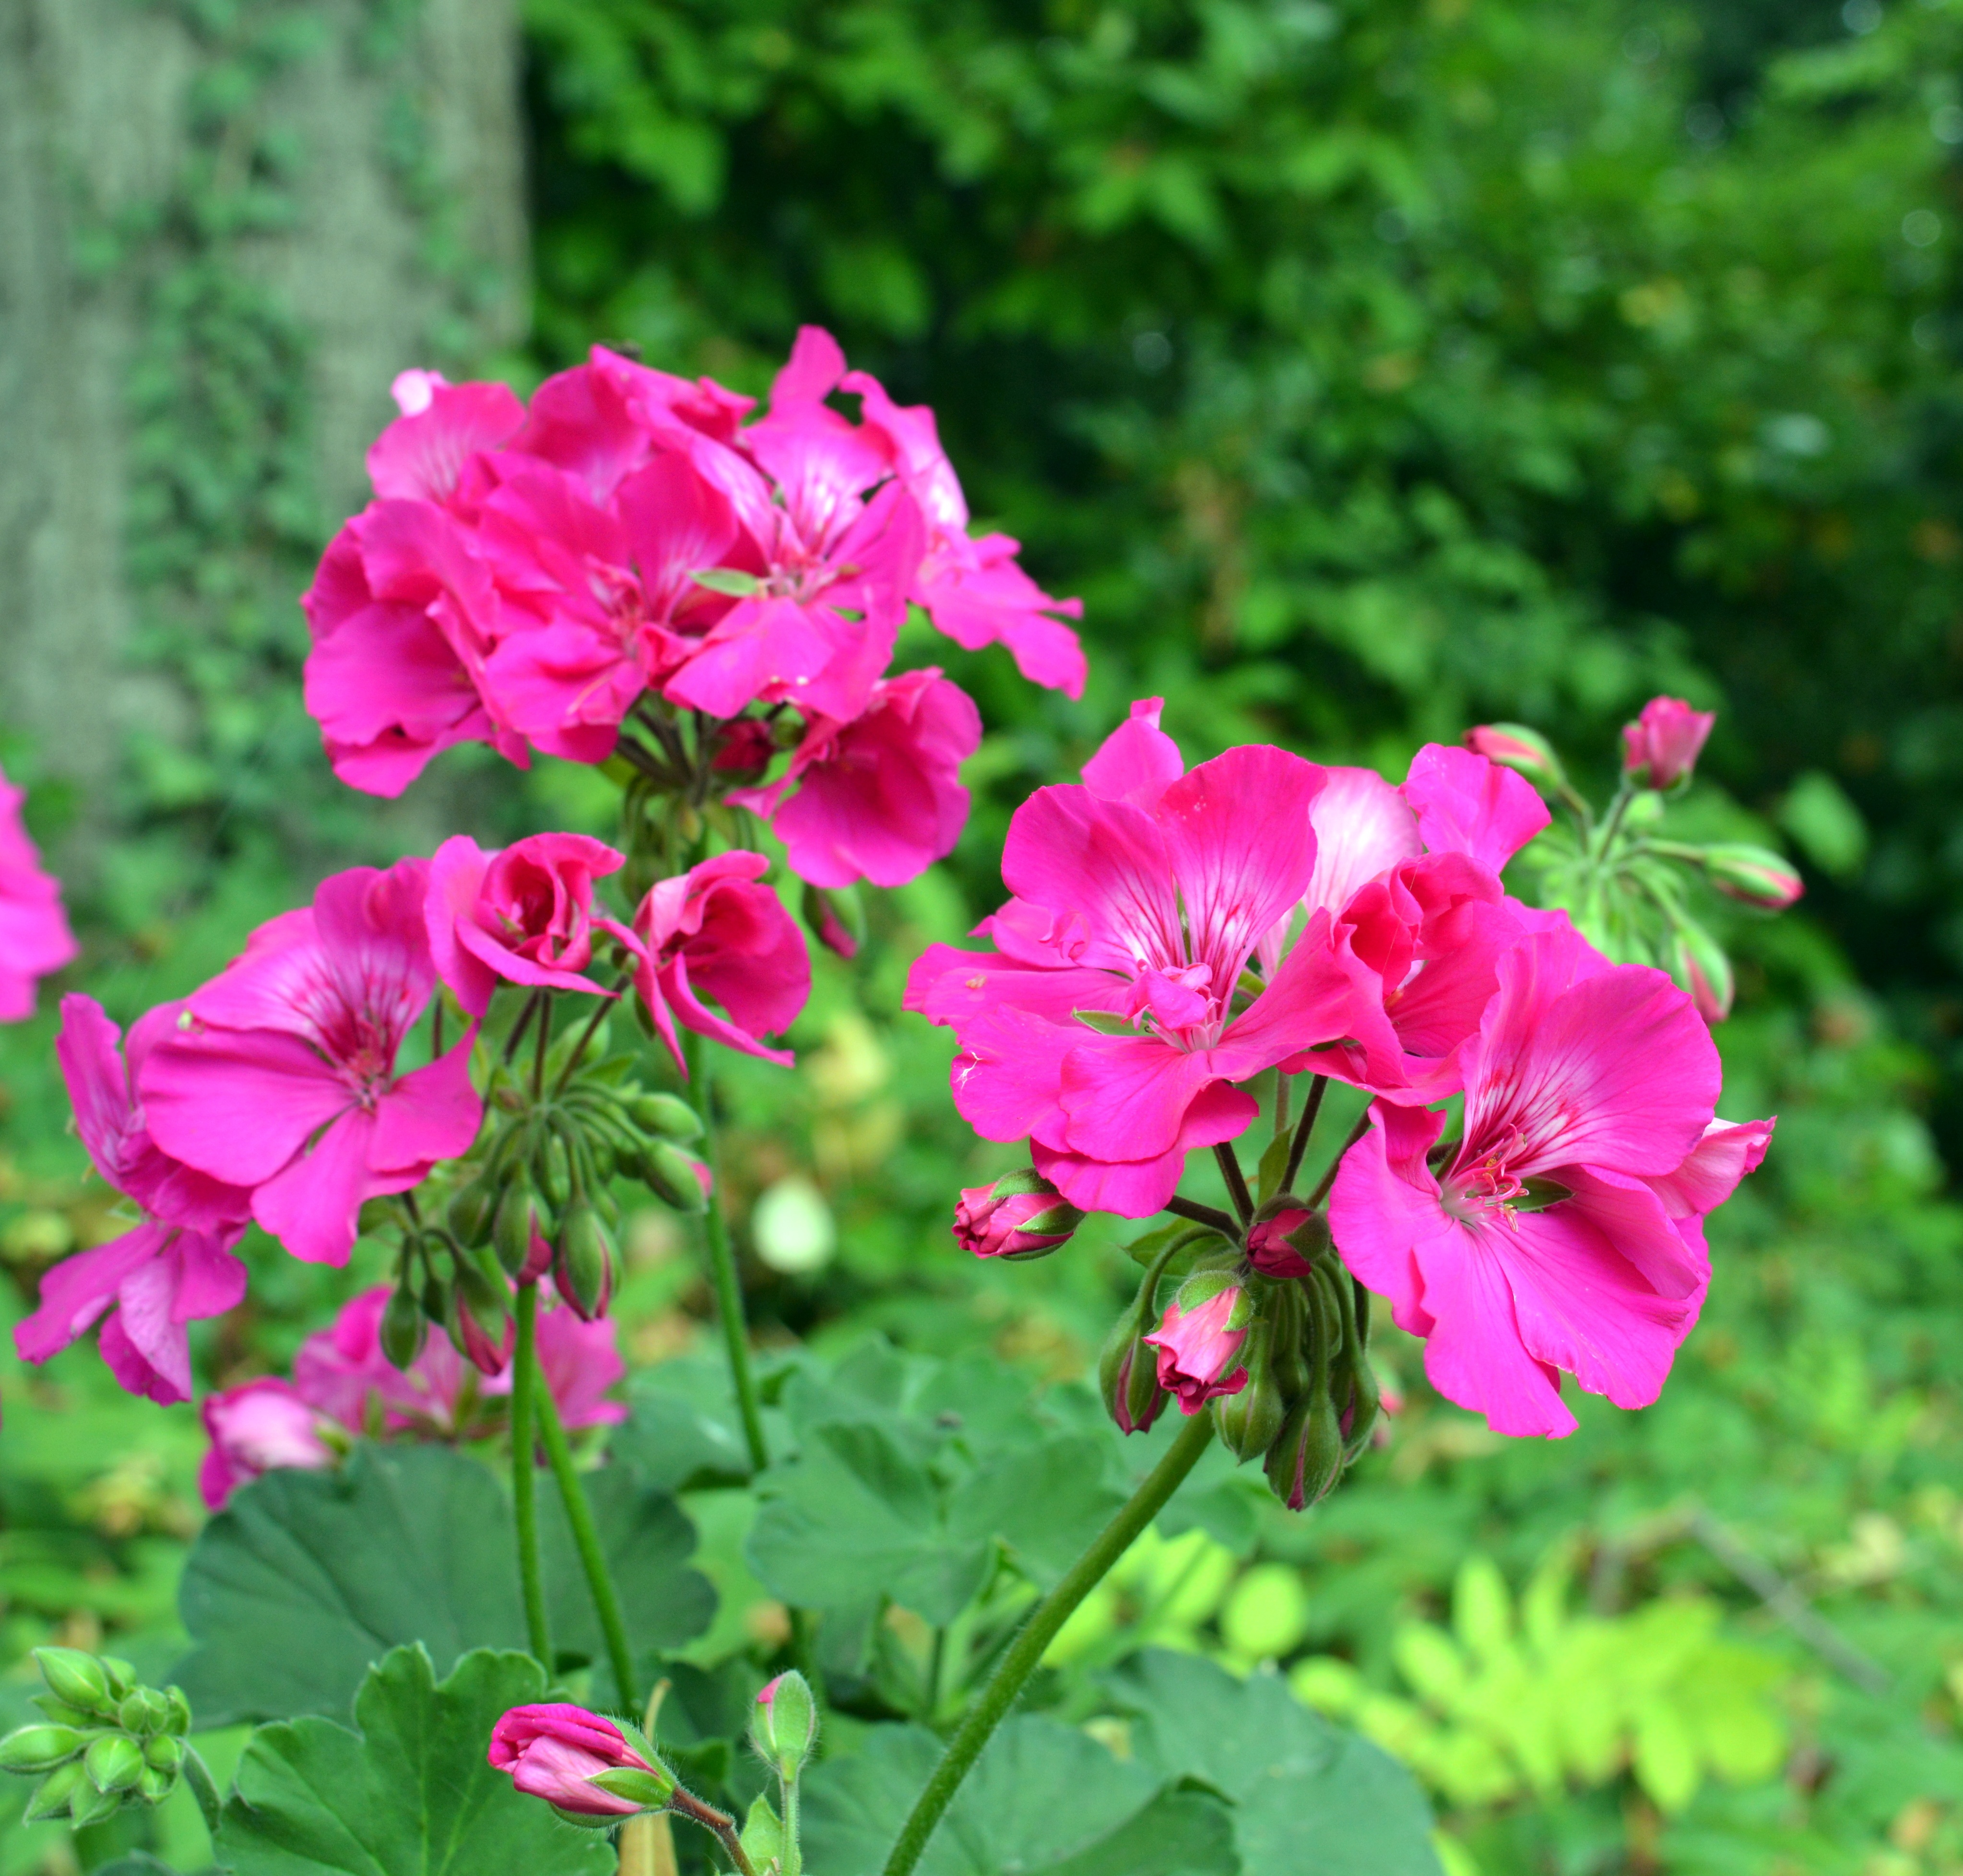
nature, plant, flower, petal, bloom, summer, rose, botany, garden, pink, close, flora, geranium, shrub, flowering plant, rose family, flower blossom, geraniaceae, geranium flower blossoms, annual plant, land plant, geraniales